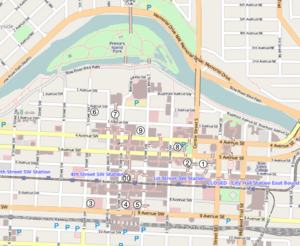
La construction de gratte-ciel n'a jamais cessé depuis les années 1960 à Calgary en partie du fait du boom pétrolier. La ville compte 74 gratte-ciel de 100 mètres de hauteur et plus dont 15 de plus de 150 m, ce qui est beaucoup pour une agglomération de 1,2 million d'habitants. Calgary est la ville du Canada qui compte le plus de gratte-ciel après Toronto et l'agglomération de Vancouver.